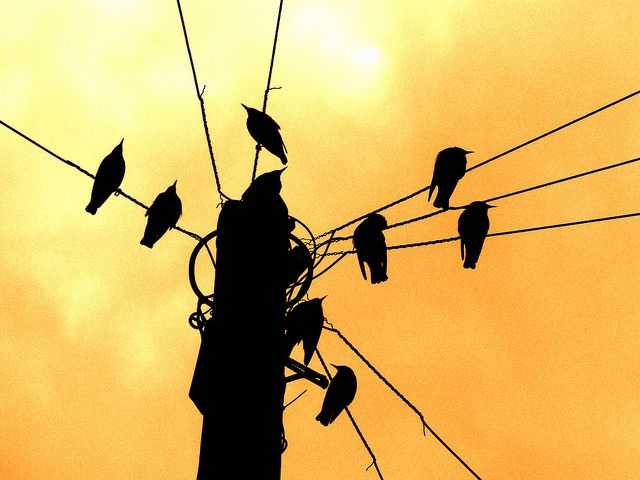
user: Given an image and a question. Answer the question in a short answer. Question: What famous cartoon have these birds in it? Short Answer:
assistant: looney tune